Leeds city centre

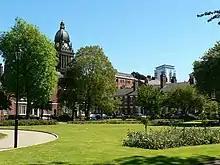
Park Square in the financial quarter

Leeds Dock is the city's southern Cultural Quarter. It is where the Royal Armouries Museum can be found, the building was designed by architect Derek Walker and built at a cost of £42.5 million over two years. The museum has since become one of the city's major tourist attractions.